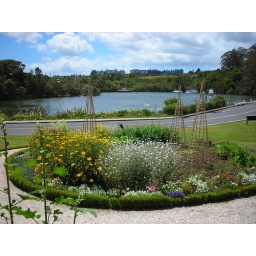
The garden, 1820, in front of the oldest wooden house which is next to the stone house.